Jamaal Bowman

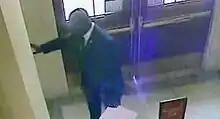
Bowman pulling the alarm

On September 30, 2023, while House Democrats were attempting to delay a vote on a bill that would avoid a government shutdown, Bowman pulled a fire alarm in the Cannon House Office Building. Bowman's action caused the building to be evacuated for an hour and a half. Bowman initially claimed that he had set off the alarm by accident, telling reporters, "I thought the alarm would open the door". His office released "suggested talking points" about the incident for political allies. Those talking points reiterated Bowman's claim that he had set off the alarm by accident; in addition, the talking points referred to some Republicans as "Nazis". Bowman later stated that he had not approved the "Nazis" comparison. Then-House Speaker Kevin McCarthy alleged that Bowman activated the fire alarm as a delay tactic and promised that Bowman would be punished. Other House Republicans suggested disciplinary measures ranging from censure to expulsion.